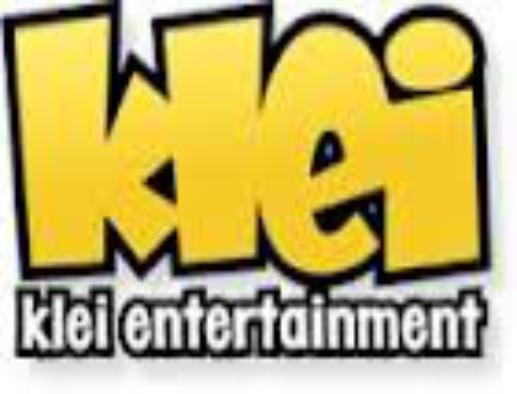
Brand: Klei
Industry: Leisure